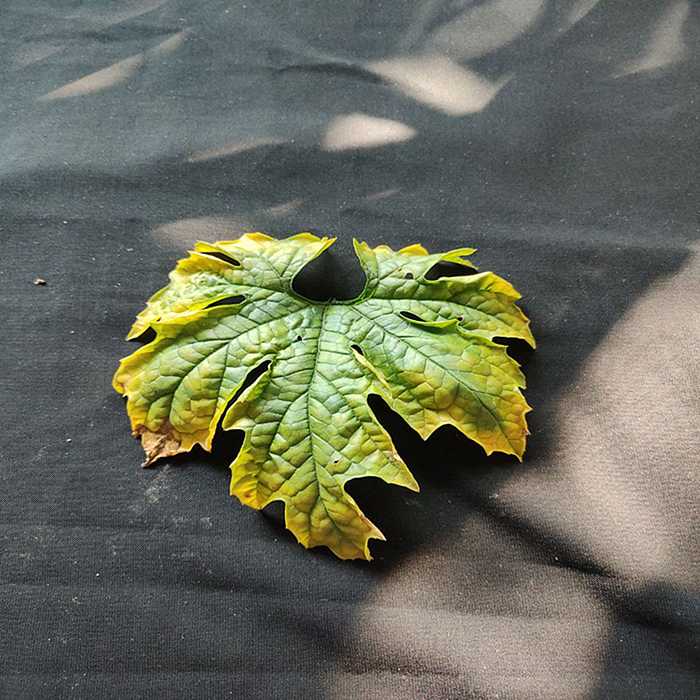
Plant: Bitter Gourd
Label: Fusarium wilt